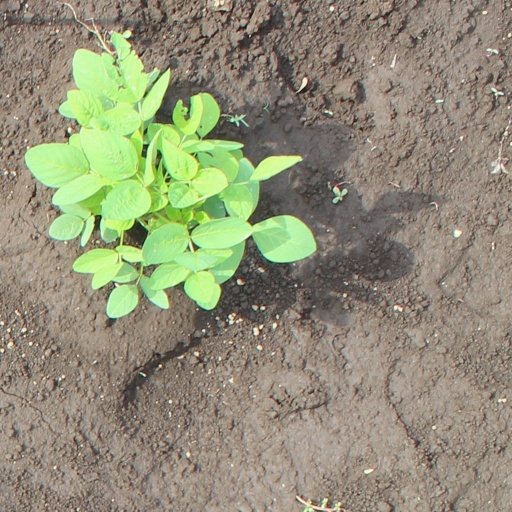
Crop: soybean